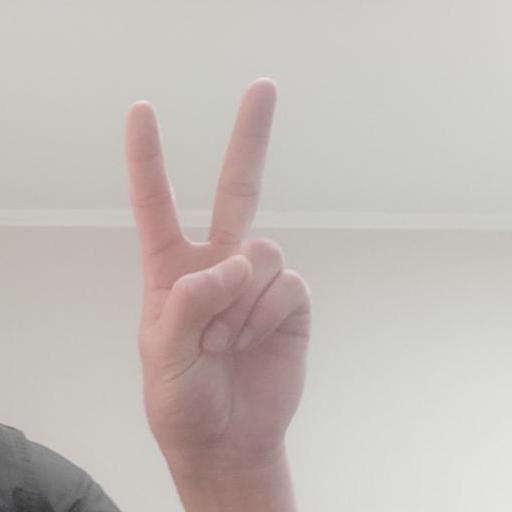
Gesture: peace